Publius Cornelius Dolabella (consul 10)

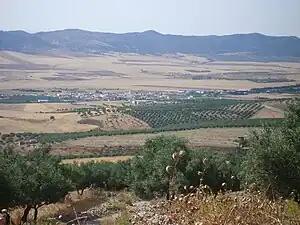
View of the central Tunisian plateau at Téboursouk, one possible location of the ancient "Thubuscum", a Roman fort besieged by Tacfarinas in AD 24. This was prime wheat-growing country and supplied most of Rome's grain. It was the conflict between the demands of Roman agriculture and the traditional grazing rights of the Berber pastoralists that were the central cause of Tacfarinas' insurgency.

Dolabella was awarded the proconsular governorship of Africa for AD 23–24. The previous proconsul had been Blaesus, the uncle of Sejanus, Tiberius' commander of the Praetorian Guard and trusted right-hand man. His main concern had been combatting the 10-year uprising led by Tacfarinus, a Numidian Berber and deserter from the Roman army. After a war of attrition Blaesus' campaign achieved its crowning success in AD 22, when his men captured Tacfarinas' brother. Tiberius accepted this as marking the end of the war. He granted Blaesus the rare privilege of adopting the honorary title of "imperator", "victorious general", the last time this was accorded to a person outside the imperial house, and the third awarded for defeating Tacfarinas. When Blaesus returned to Rome at the end of his term in 23, he was also accorded triumphal honours. The emperor ordered the withdrawal of Legio IX Hispana from Africa, confident that it was no longer needed. But Tacitus suggests that Blaesus and Tiberius were being over-optimistic about the situation, given that Tacfarinas himself was still at large with a substantial following.